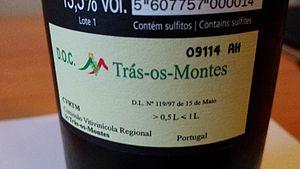
Le Trás-os-Montes est une appellation d'origine (DOC) portugaise produite dans le terroir viticole de Trás-os-Montes, qui couvre les régions de Chaves, Planalto Mirandês et Valpaços, située au nord-est du pays.